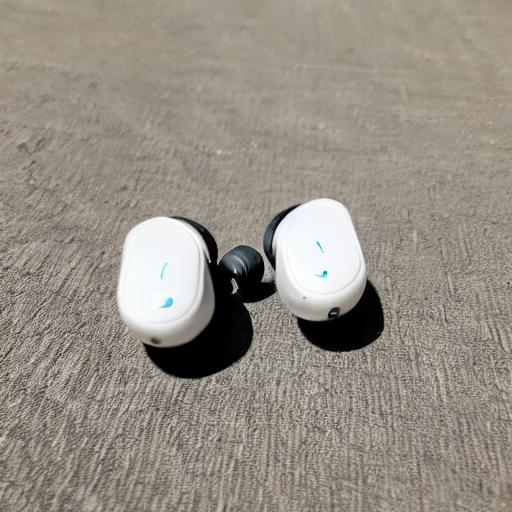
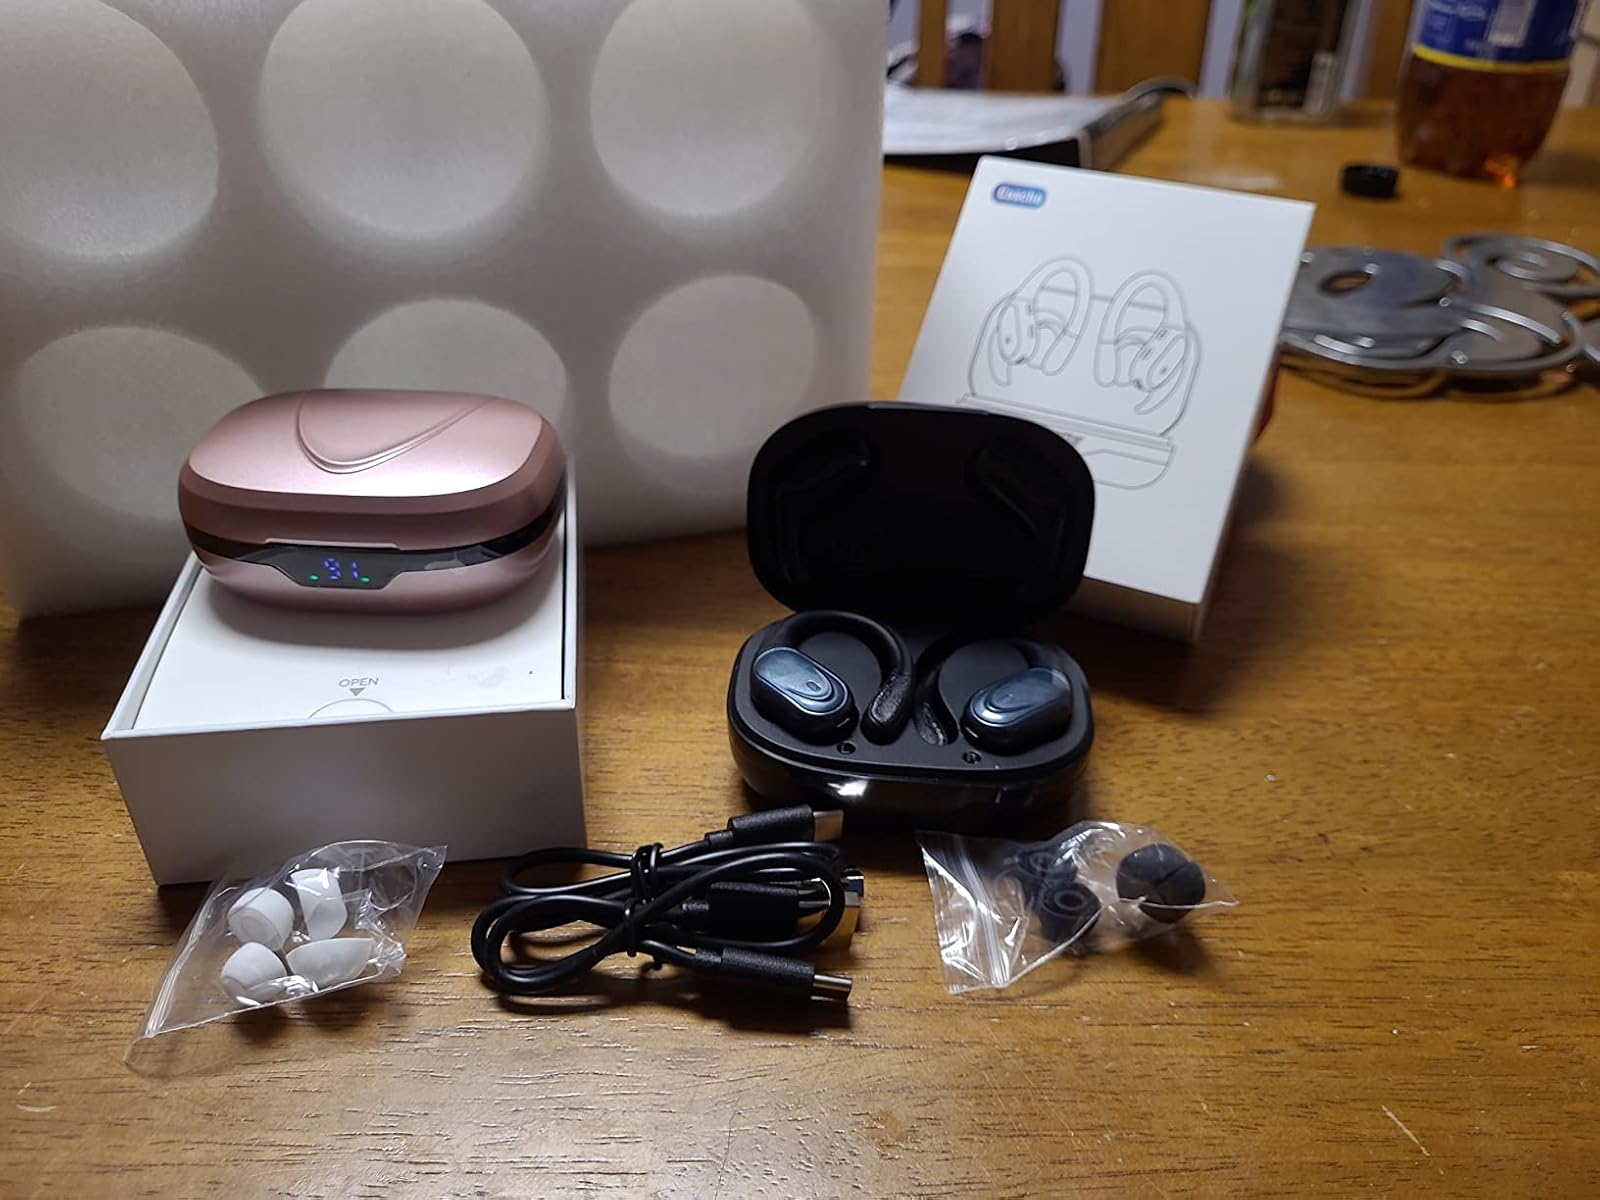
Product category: earbuds
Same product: no